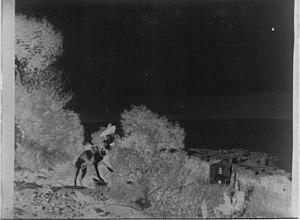
Digitalisation d'une plaque photographique. Plaque achetée sur un vide grenier en France. La photographie représente une femme avec un chien.